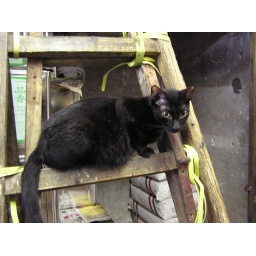
cat in the Shekipmei market